List of Georgia Tech Yellow Jackets head football coaches

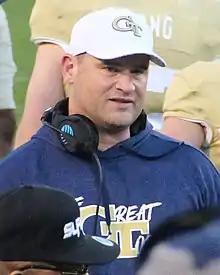
Brent Key, the current head coach for the Georgia Tech Yellow Jackets

The Georgia Tech Yellow Jackets college football team represents the Georgia Institute of Technology in the Atlantic Coast Conference. The Yellow Jackets compete in the National Collegiate Athletic Association (NCAA) Division I Football Bowl Subdivision. The school has had 23 official head coaches since first fielding a team in 1892, including four who have been inducted into the College Football Hall of Fame: John Heisman, William Alexander, Bobby Dodd, and Paul Johnson. Brent Key is the current head coach of the program, taking over the role midway through the 2022 season following the dismissal of Geoff Collins.